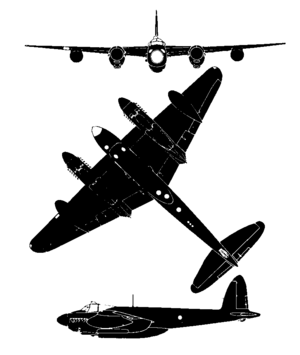
Le de Havilland Mosquito est un avion multirôle britannique qui s'est distingué en tant que chasseur-bombardier. Il a servi au sein de la Royal Air Force et de nombreuses forces aériennes durant la Seconde Guerre mondiale et l’après-guerre. Sa construction en bois lui confère une très faible signature radar qui en fait le tout premier avion furtif de l'histoire. Surnommé « Mossie » par ses équipages, il est également connu comme « the wooden wonder » ou « the timber terror » en raison de ses performances remarquables.